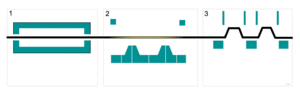
Le thermoformage est une technique qui consiste à prendre un matériau sous forme de plaque, à le chauffer pour le ramollir, et à profiter de cette ductilité pour le mettre en forme avec un moule. Le matériau redurcit lorsqu'il refroidit, gardant cette forme.
En plasturgie, les produits en matière plastique sont souvent fabriqués par extrusion. À partir d'un matériau sous forme de granulés ou de poudre, le plus souvent thermoplastique, on produit en continu des pièces de grande longueur : profilés pour portes et fenêtres, tuyaux, câbles, tubes, feuilles, films, fibres textiles, plaques, joncs, etc.